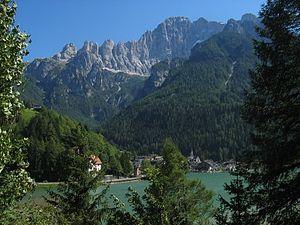
Le lac d'Alleghe est un lac italien d'une superficie de 0,5 km² qui se situe dans le massif des Dolomites, dans la province de Belluno en Vénétie. Il est issu d'un glissement de terrain.